Aleksey Pisemsky

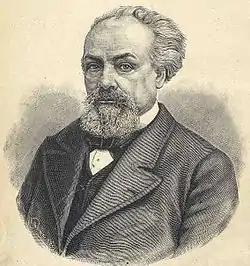
Alexey Pisemskiy

Contemporary critics differed greatly in trying to classify Pisemsky's prose or assess his position in Russian literature. In retrospect, this position altered dramatically with the times and, as critic and biographer Lev Anninsky noted, while Melnikov-Pechersky or Nikolai Leskov have always been far from the literary mainstream, Pisemsky spent some time as a 'first rank' author and was praised as an 'heir to Gogol' in the course of the 1850s, then dropped from the elite to slide into almost total oblivion which lasted for decades. According to Anninsky, "more daring critics drew a parallel with Gogol... whose final years sort of pre-dated the future drama of Pisemsky: breaking away from the 'progressive Russia', the 'betrayal' and the ostracism that followed. But Russia's forgiven Gogol everything: the pose of an angry prophet, the second volume of "Dead Souls", those 'reactionary' passages from "The Chosen Fragments of Correspondence with Friends". As for Pisemsky, Russia refused to forgive him a single thing," the critic argued.